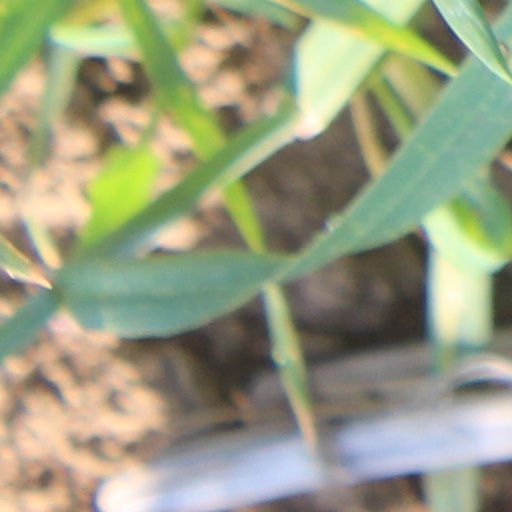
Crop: wheat